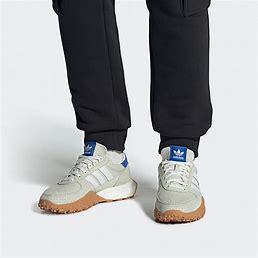
Brand: Adidas
Model: Retropy E5